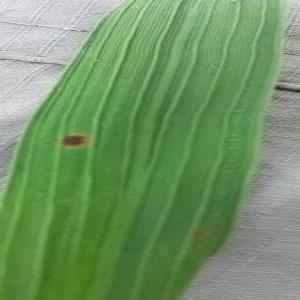
Disease: Brownspot